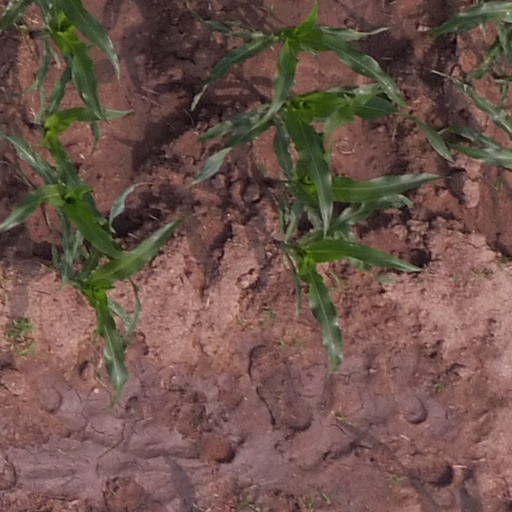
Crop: maize; corn